Royal Museum for Central Africa

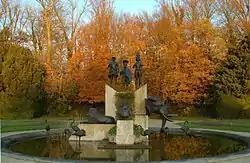
"The Congo, I Presume?" (Frantzen, 1997) in the museum's gardens

There has been controversy surrounding the Royal Museum for Central Africa. It had previously been called a museum that "has remained frozen in time". No mention was made of the pillage of resources and atrocities in the Congo Free State, nor during Belgium's larger colonial era. "The Guardian" reported in July 2002 that, after initial outrage by Belgian historians over the popular history book "King Leopold's Ghost" by Adam Hochschild that gives his view of the Congo Free State in what some critics called a "tendentious diatribe", the state-funded museum would finance an investigation into Hochschild's allegations.